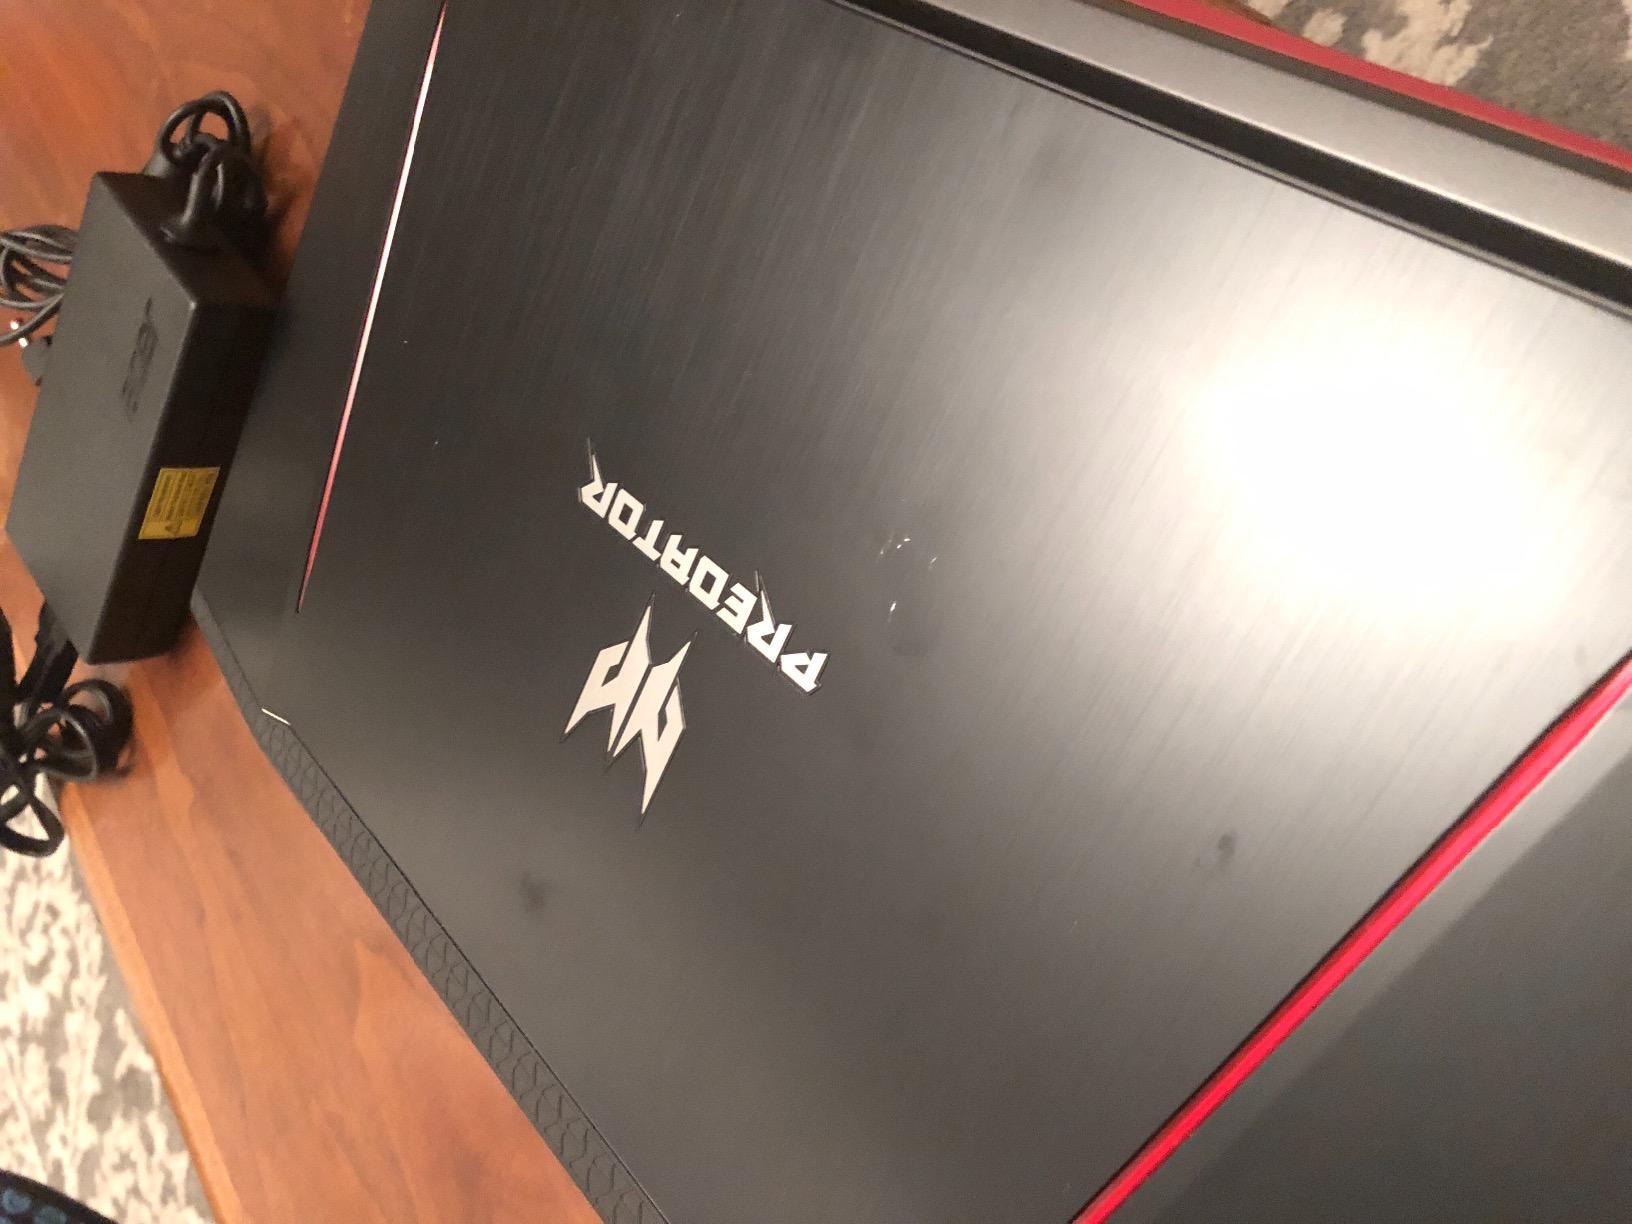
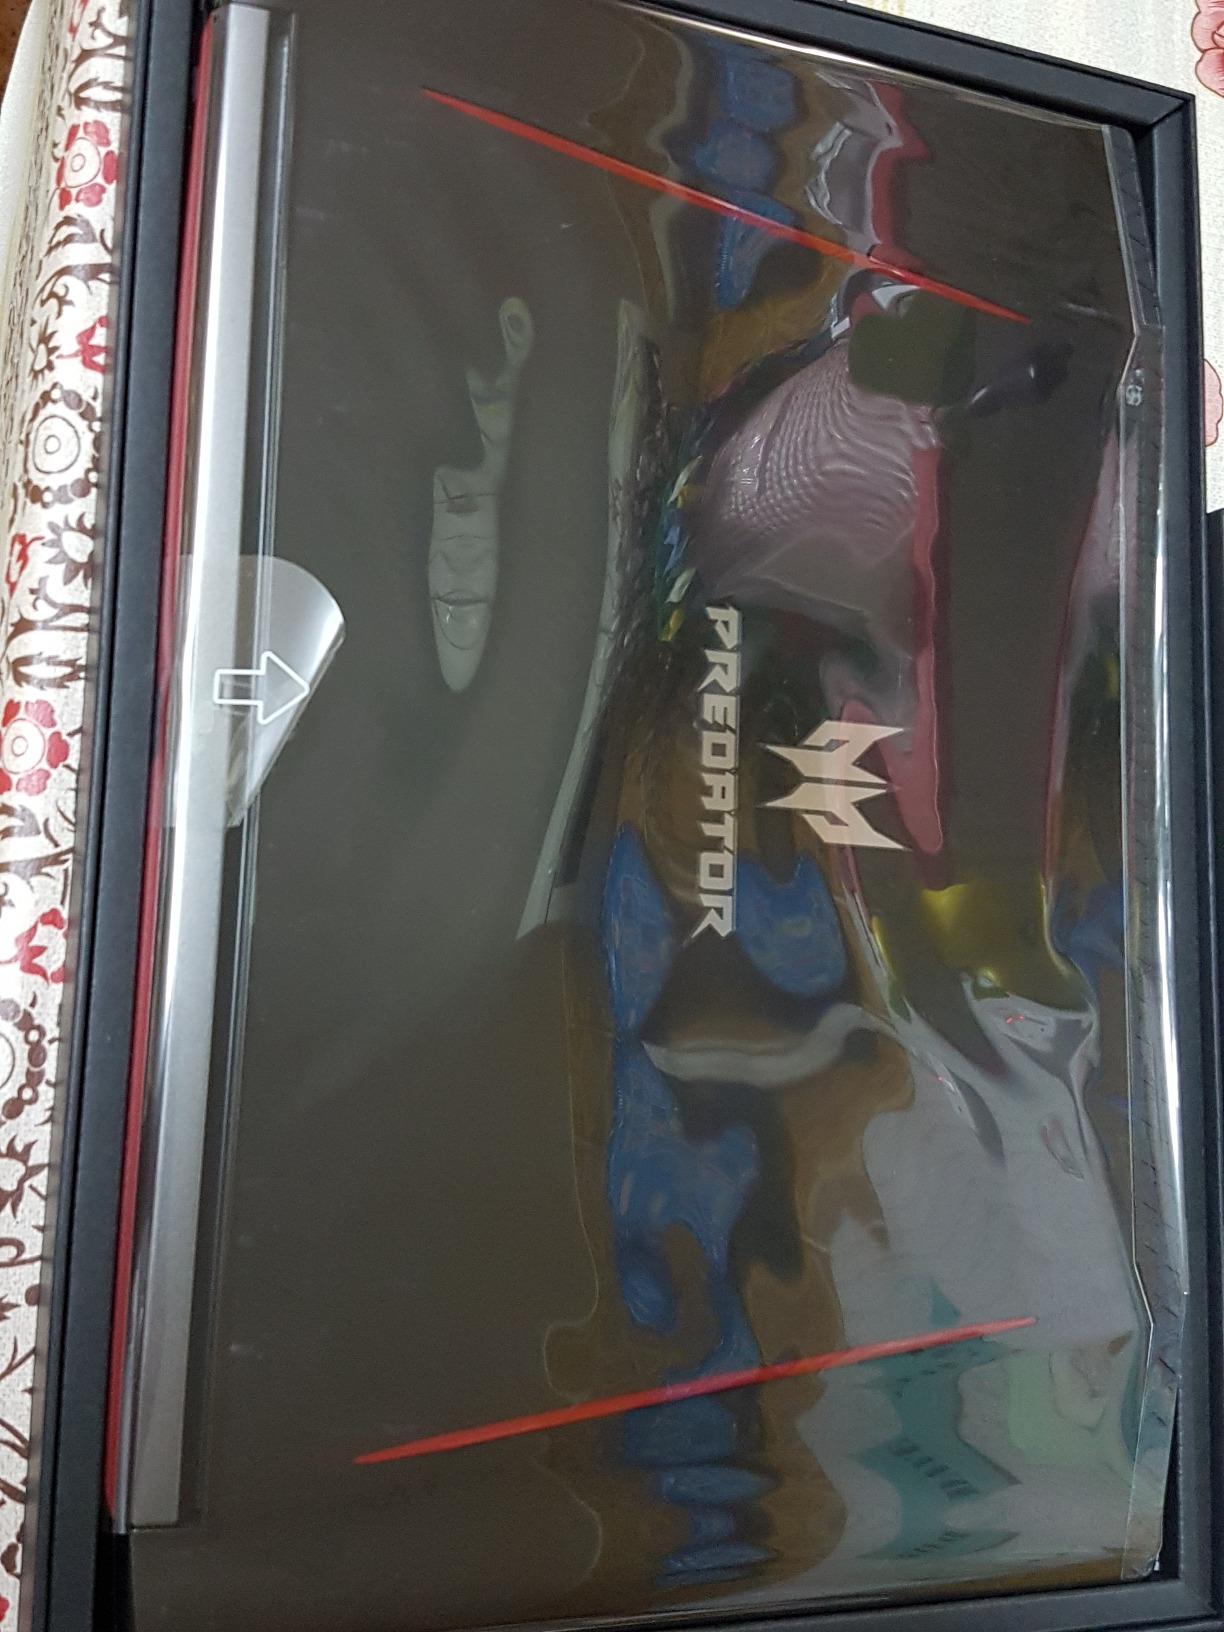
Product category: laptop
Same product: yes